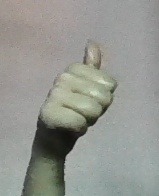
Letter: aleff